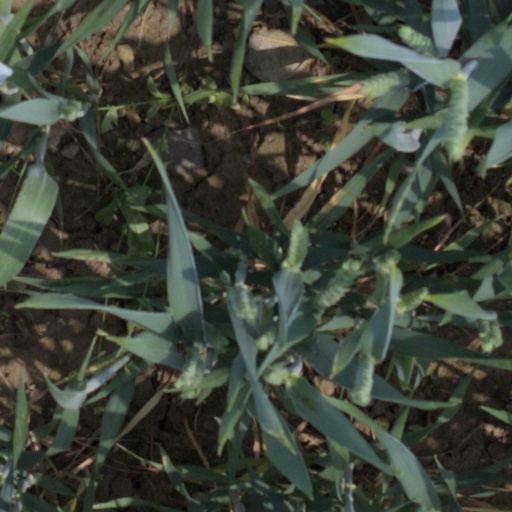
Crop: wheat